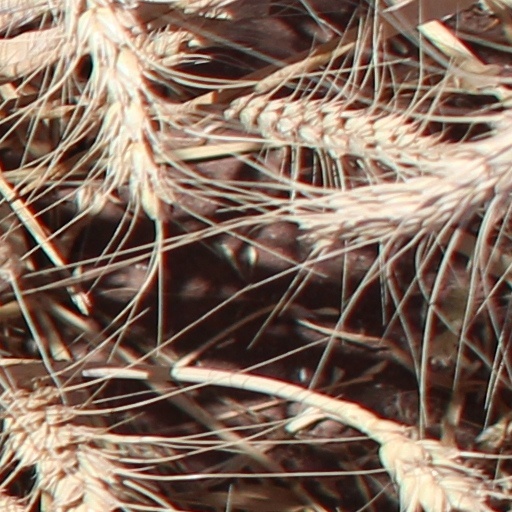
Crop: wheat